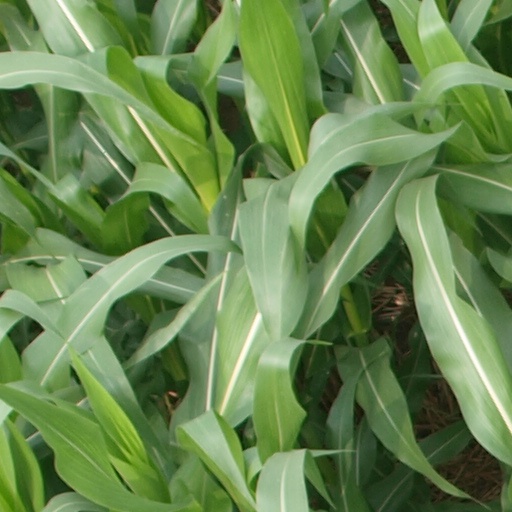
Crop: maize; corn